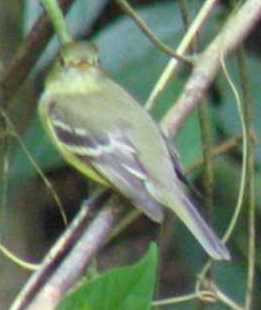
a small bird with a small head and small beak, a green back, head and breast, and dark grey and white wings.
a small gray bird with white wingbars, green belly and breast, black eyes, and yellow eyerings.
a small green bird with grey wings and white wingbars. bird has a small orange bill.
bird with no neck and a green head with a long gray, black tail.
this is a yellow and grey bird with a small pointy orange beak.
this bird has wings that are black and has a green bellya medium size bird with a dull green body, and gray and white wings.
this bird is green with blck and has a very short beak.
a bird with green coloration, and black wings with two white wingbars.
a light green bird with grey and white wing tips and a small orange bill.
Species: Yellow Bellied Flycatcher